General Tom Thumb

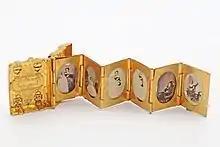
Tom Thumb wedding gift photo album

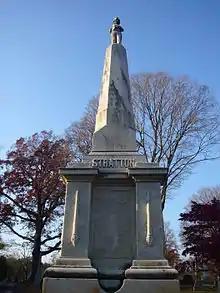
Stratton's grave at Mountain Grove Cemetery

His marriage in 1863, to Lavinia Warren, also a little person, became front-page news. The wedding took place at Grace Episcopal Church, and the wedding reception was held at New York City's Metropolitan Hotel. The couple stood atop a grand piano at the reception to greet some 10,000 guests. The best man at the wedding was George Washington Morrison ("Commodore") Nutt, another dwarf performer in Barnum's employ.